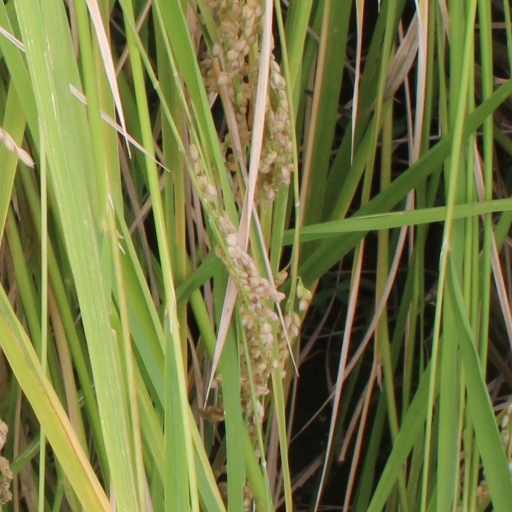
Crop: rice